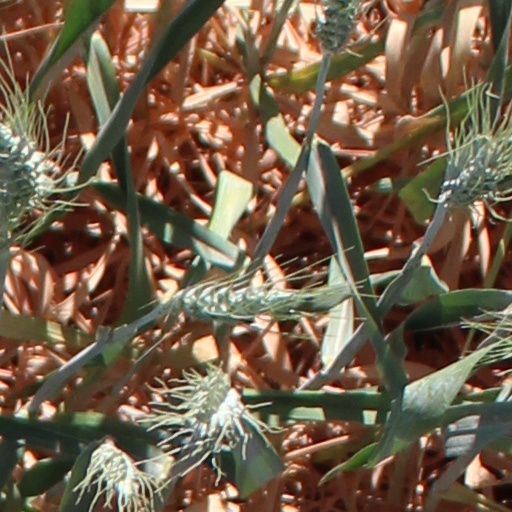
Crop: wheat